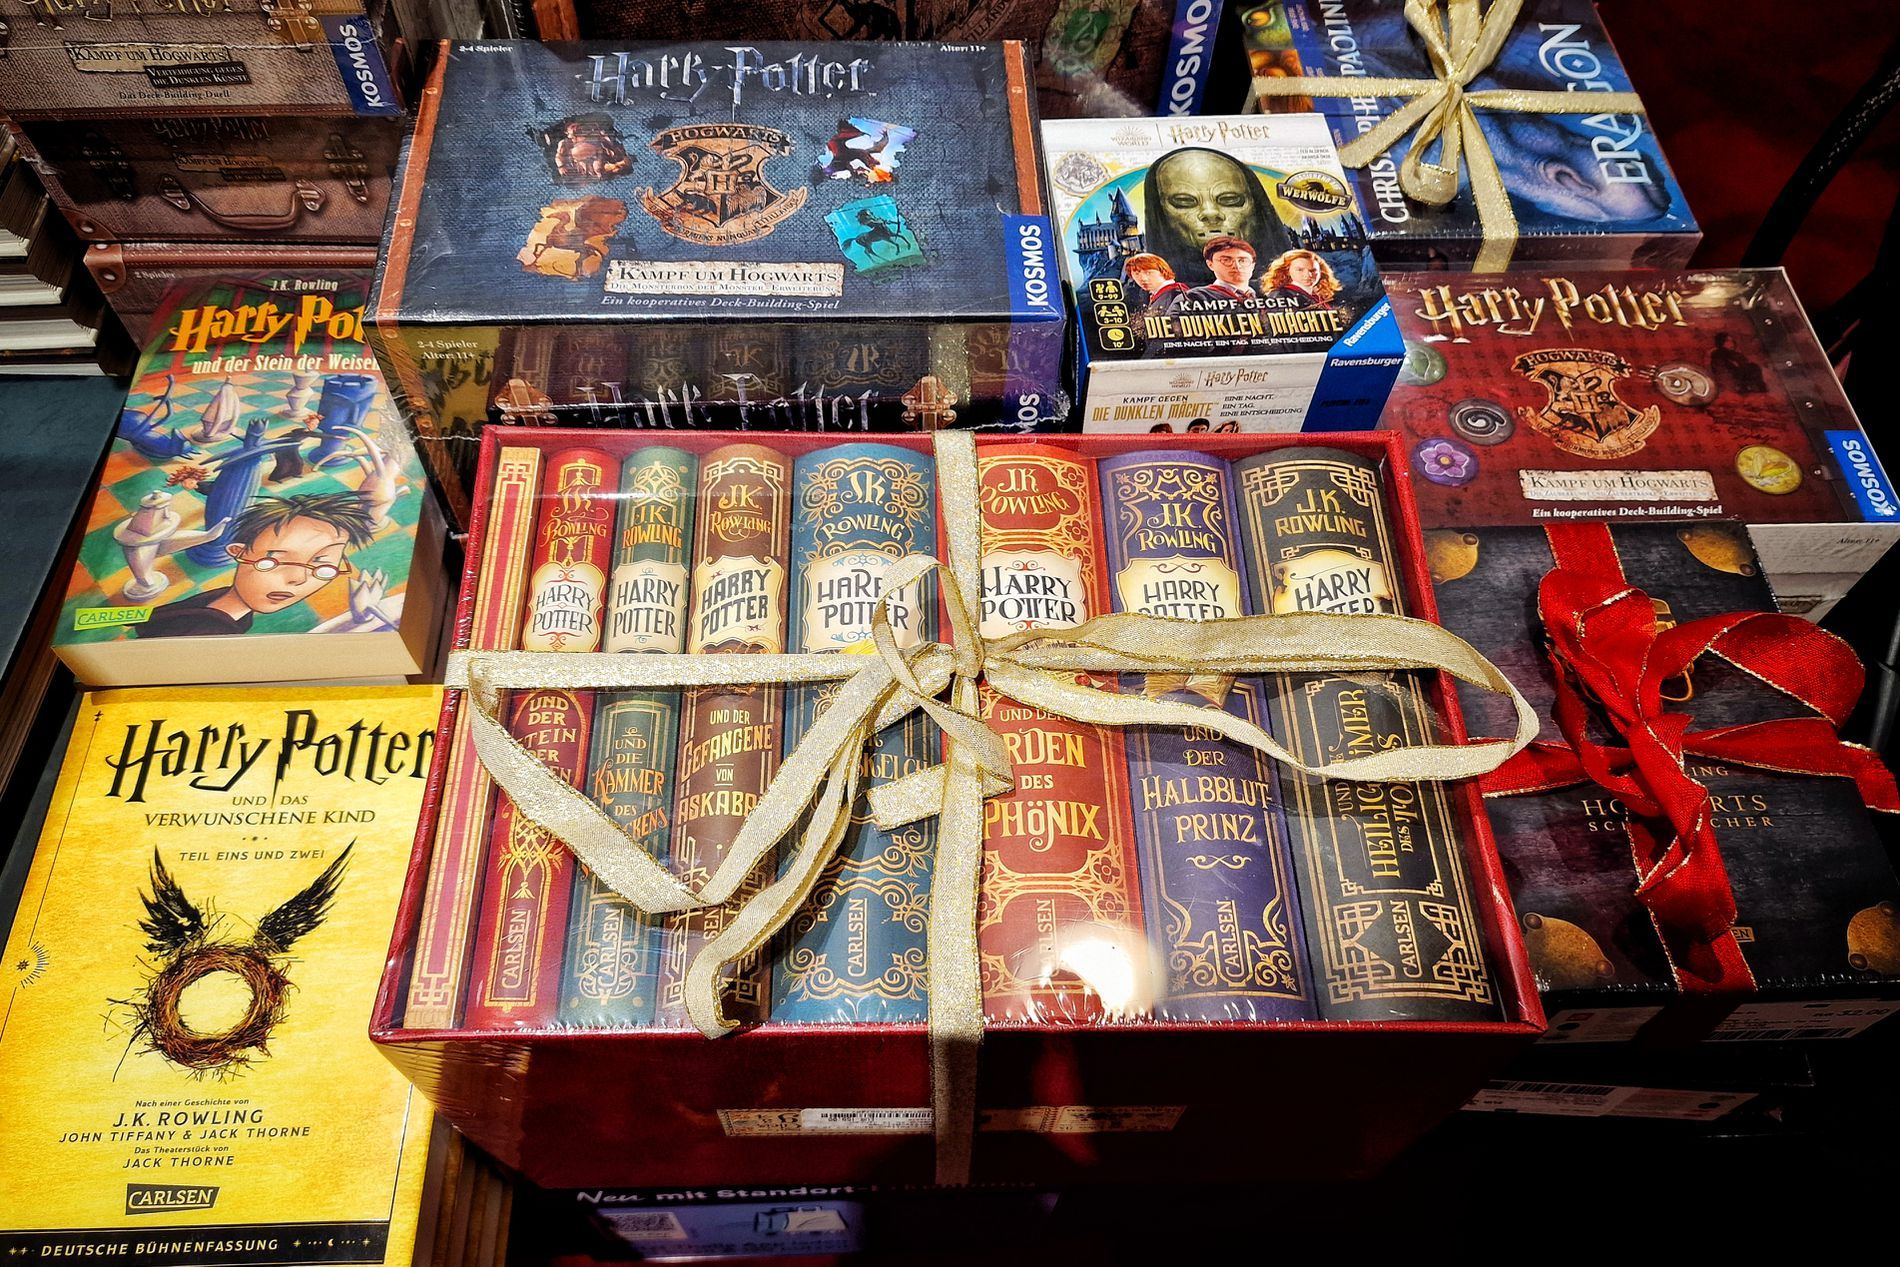
Harry Potter books.
The image features a neatly arranged display of Harry Potter books and related items, including special editions it has A beautifully designed boxed. Some of the text on the books is in German The colors are rich and warm, with deep reds, golds, and blues giving a magical feel.
The image showcases a well-organized display of Harry Potter books. The Lighting is Bright highlighting the textures and details of the book covers and packaging. The lighting makes the gold and deep colors stand out and For the Photo angle is slightly elevated shot. To shows a clear and organized view of the books
Labels: Book, Publication, Altar, Architecture, Building, Church, Prayer, Business Card, Paper, Text, Person, Baby, Face, Head, Animal, Bird, Can, Tin, Furniture, Shop, Bookcase, Novel, Indoors, Library, Box, Shelf, Books, background
Camera: samsung SM-S908B
Aperture: F1.8
Exposure: 1/100 sec
ISO: 125
Focal length: 6.4 mm